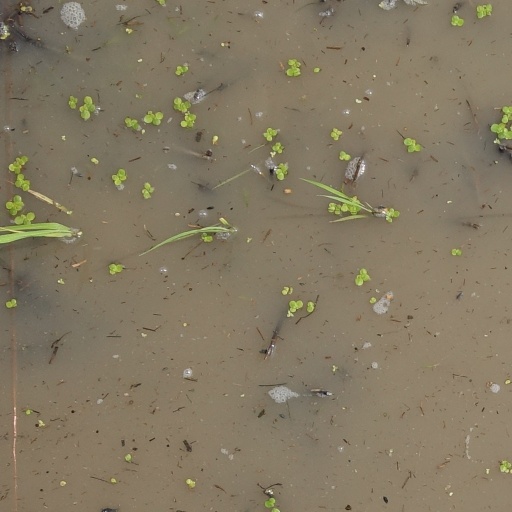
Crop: rice